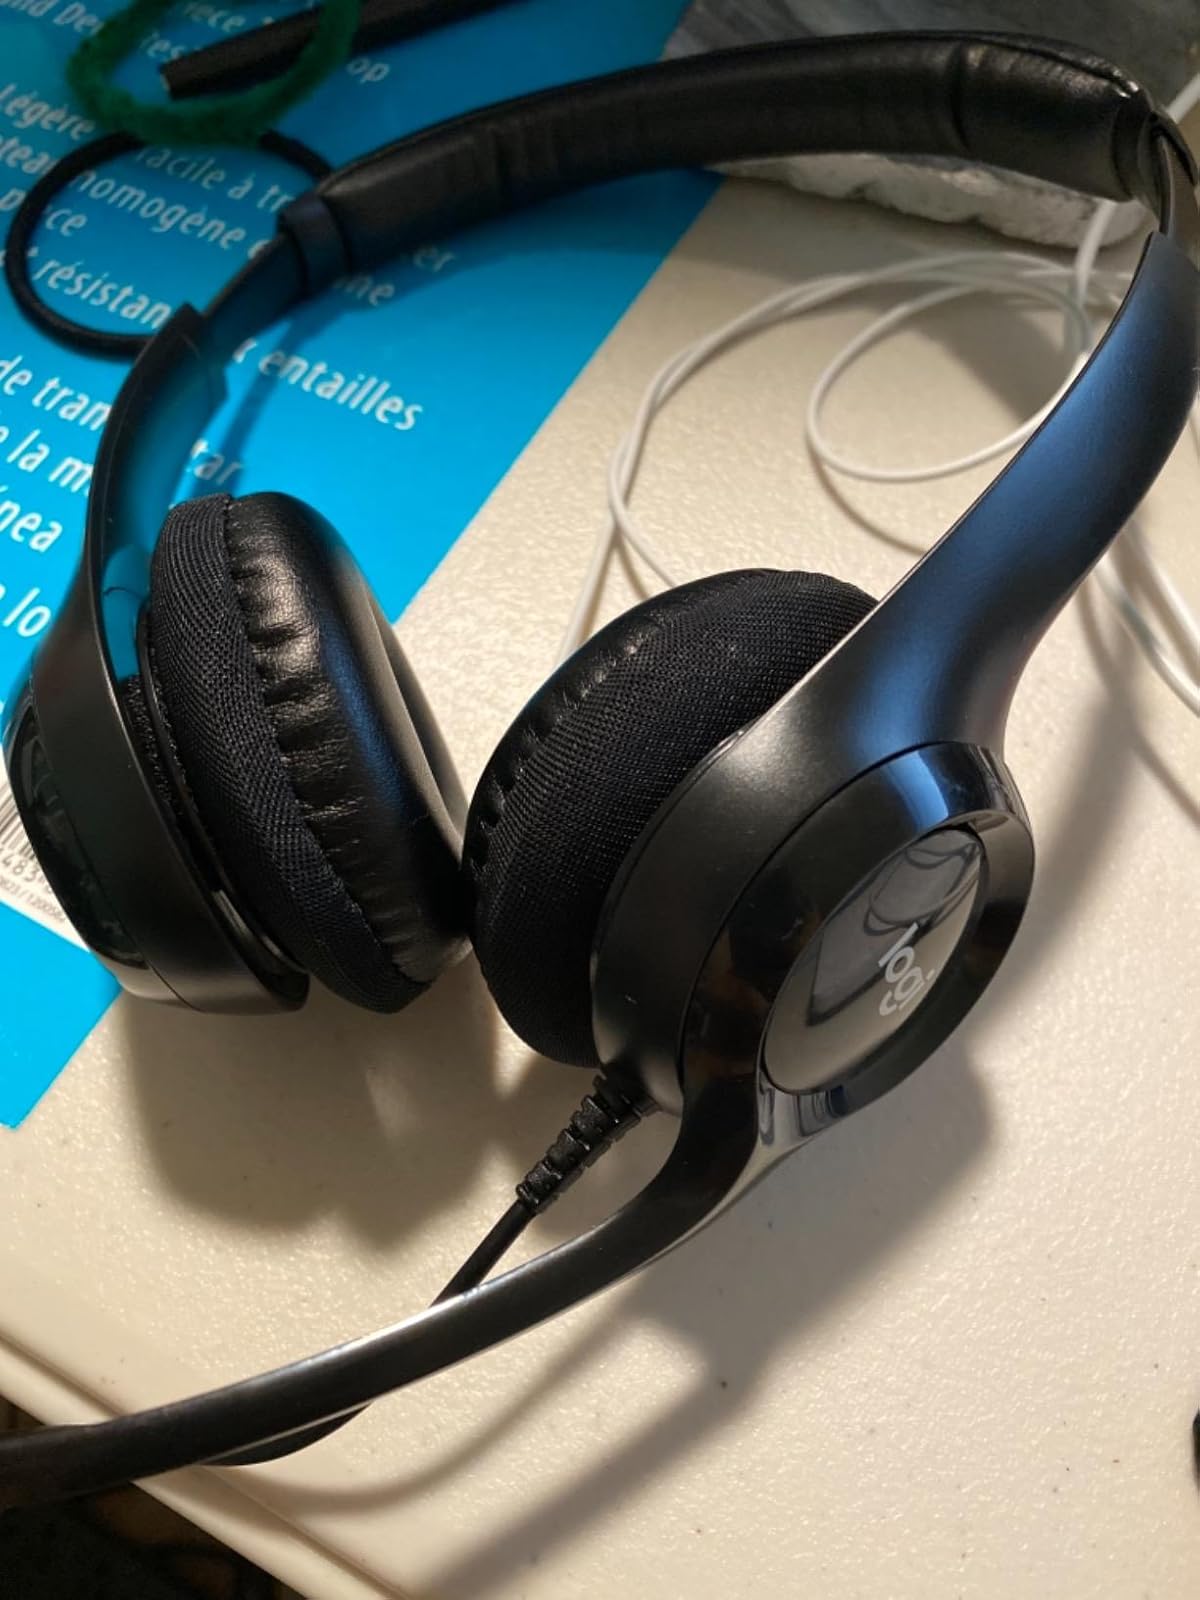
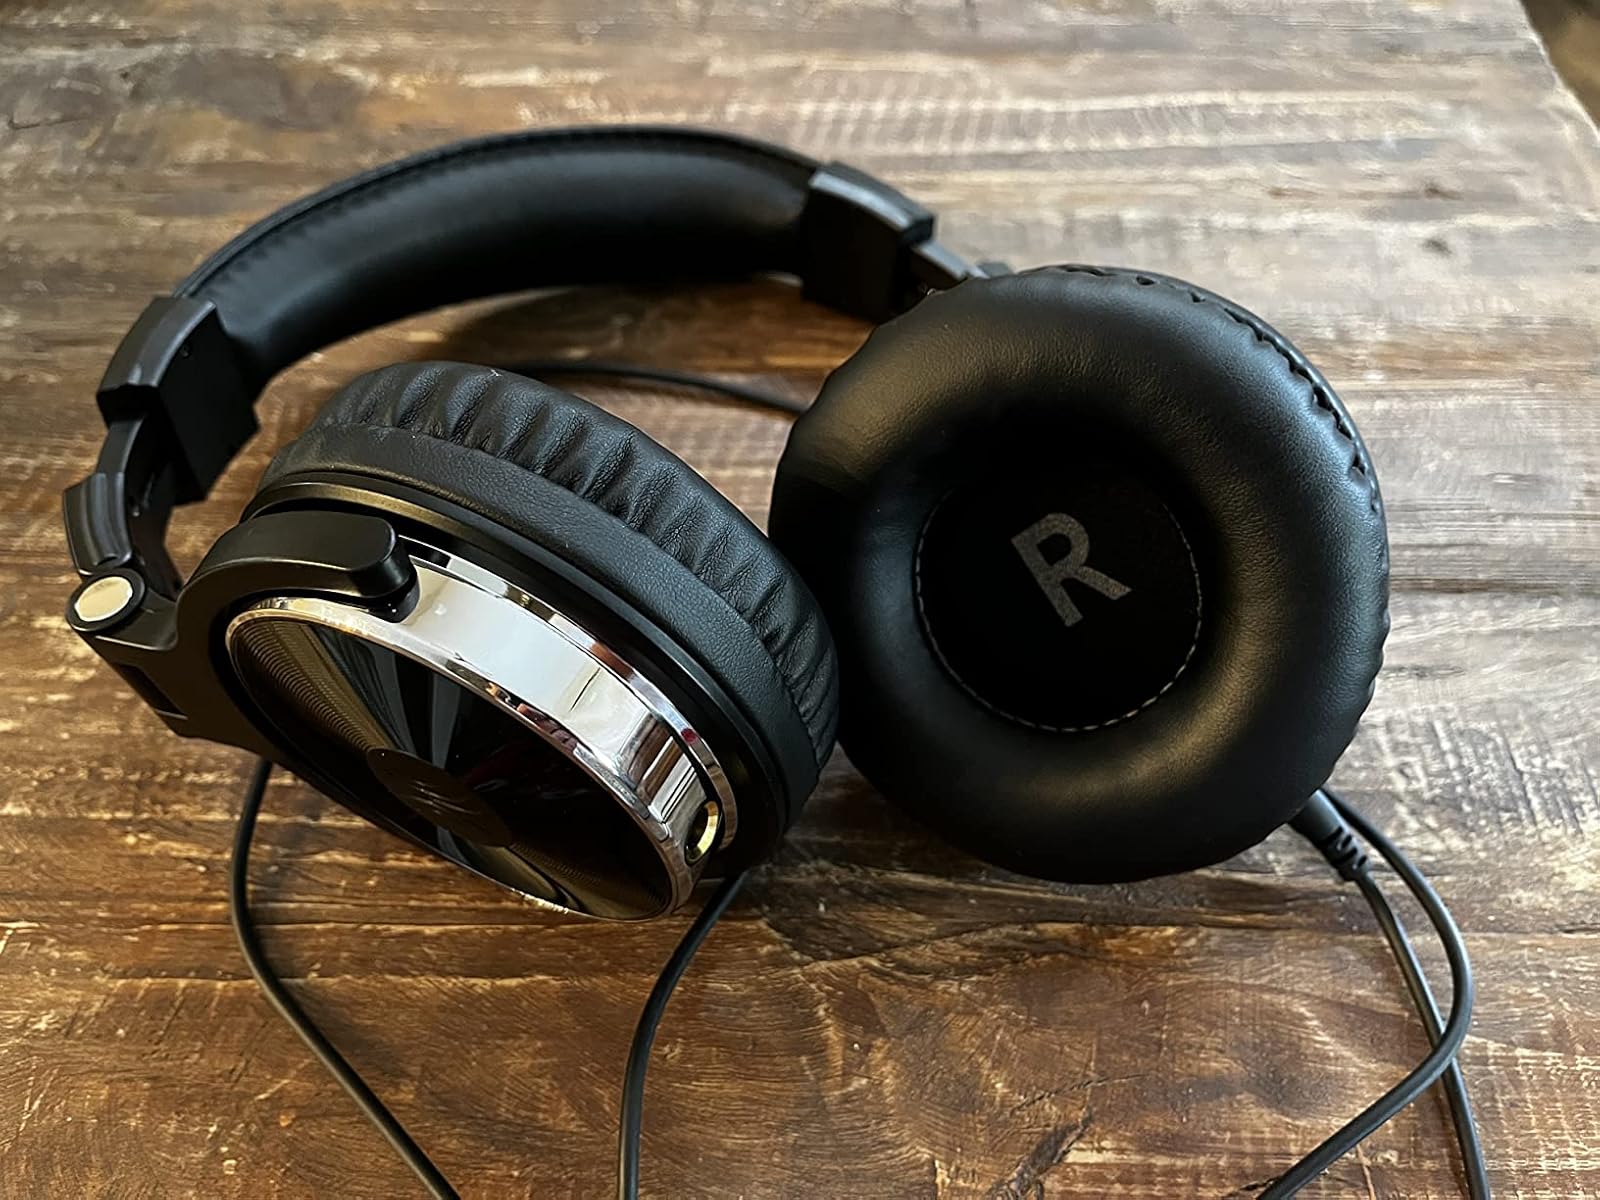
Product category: headphones
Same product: no